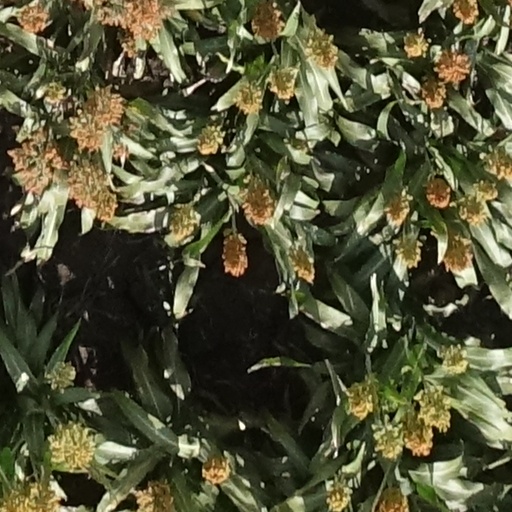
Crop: sorghum